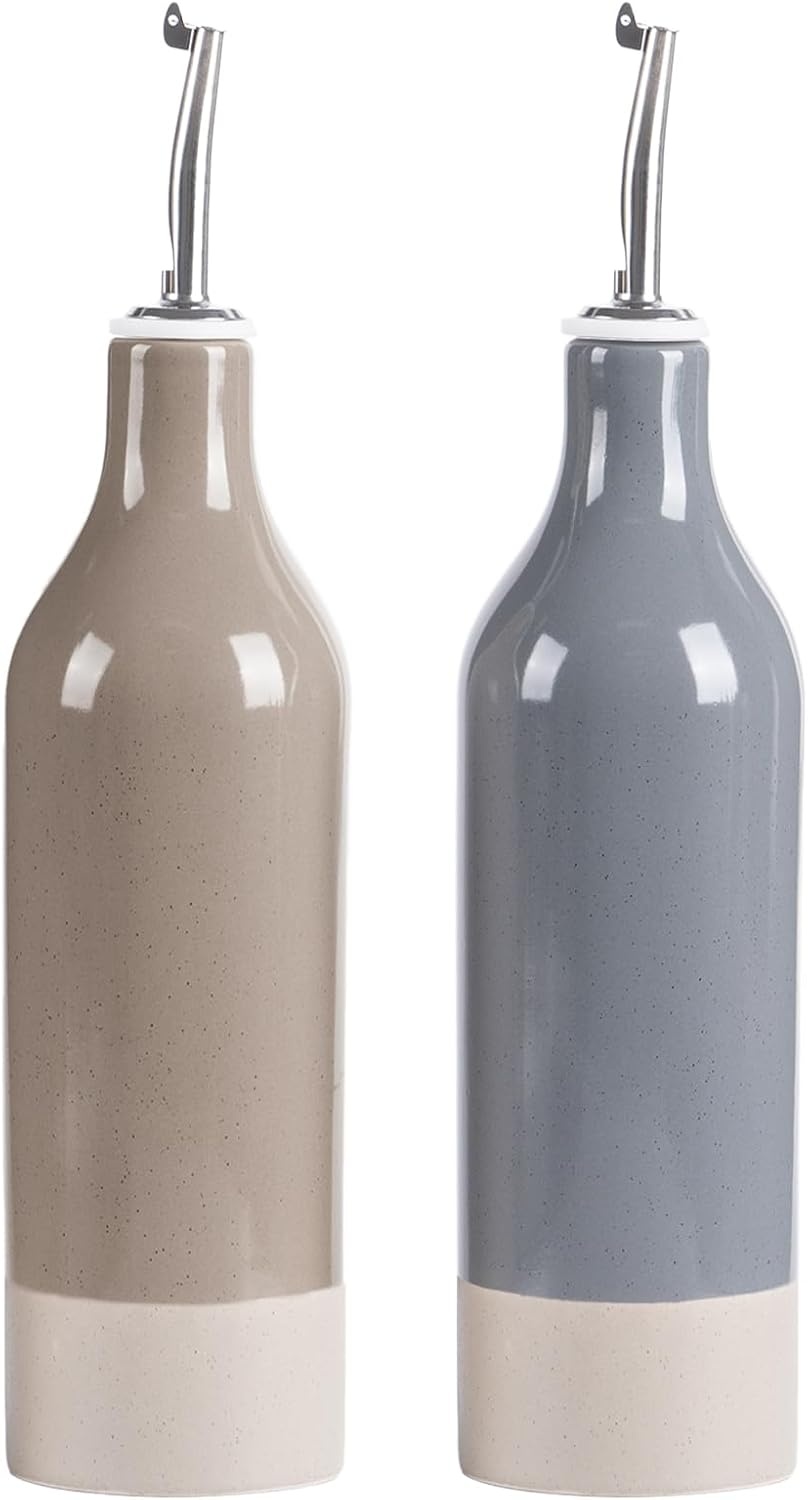
famiware Milkyway 16oz Ceramic Olive Oil Dispenser Bottle, Olive Oil and Vinegar Dispenser Bottle Set of 2 with Stainless Steel Pourers, Suitable for Storage Liquids, Dark Gray and Cinnamon Brown
Overview Brand : famiware Material : Stoneware Bottle Type : Standard Bottle Color : Dark Gray and Cinnamon Brown Capacity : 16 ounces About this item ELEGANT OLIVE OIL DISPENSER BOTTLE - Our ceramic oil dispenser is handmade and batch fired at extremely high temperatures, forming a smooth glaze and providing a resilient surface for strength and durability, easy to clean and dishwasher safe for long-term use FUN SPOTTED DESIGN - These oil bottles for kitchen feature a simple design with a brown speckled pattern, each piece is unique, making mealtimes more enjoyable. It fits in with all kitchen decor styles and adds a splash of color to your kitchen ENGOBE BOTTOM - Applying engobe to the bottom of the kitchen oil dispenser can make the glaze layer look elegant and gentle, more non-slip and stable. And it gives a rustic but still polished and elevated feel PRECISE CONTROL - The oil and vinegar dispenser set can control the amount of oil, seasoning, or vinegar in food, allowing you to eat healthier and prevent stains. Stainless steel pour spouts with sealed cap and flap cap fit the bottle well and perfectly keep dust out. It can effectively control the flow rate of olive oil to ensure that it does not leak KEEPS OIL FRESH - Exposure to light can cause olive oil to go rancid. This opaque olive oil dispenser bottle ceramic protects your olive oil or vinegar from harmful UV rays, keeping it fresh longer MULTI-SCENARIO USAGE - The 16 oz size makes this cooking oil dispenser light and compact, easy to carry and store. It can be widely used in family kitchen, restaurant, bar, cafe, hotel, party, buffet, barbecue and other places IDEAL CHOICE - Whether you are looking for kitchen decoration or oil dispenser bottle, this oil dispenser is your best choice. It is also a thoughtful choice for birthdays, holidays, anniversaries or any other occasion. Its simple yet elegant design makes it easy to blend into any modern/farmhouse style or decor, and the clean look is sure to impress Famiware's Promise - We promise to send you free replacements if you receive any pieces that are damaged during shipping. Simply send us a message on Amazon, and our customer service team is available daily to address your requests Thank you for choosing Famiware! Famiware is dedicated to creating healthy and safe oil and vinegar dispenser bottle that turns every time you cook and eat into a warm experience
Brand: Famiware
Category: Home & Garden > Kitchen & Dining > Kitchen Tools & Utensils > Oil & Vinegar Dispensers